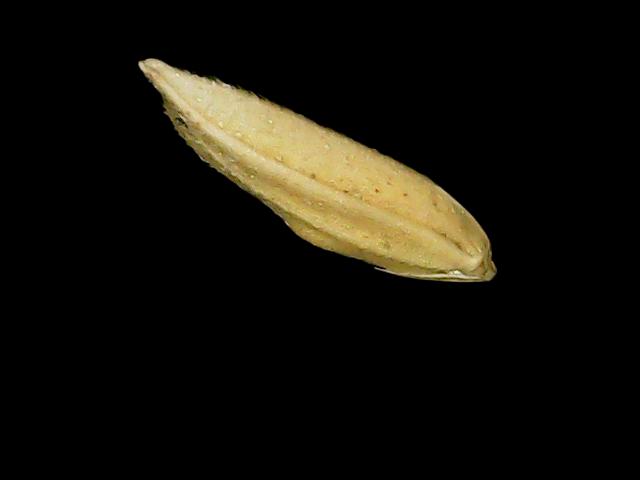
Rice variety: Binadhan07